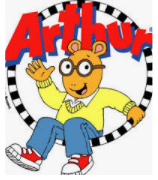
Portrait style: Cartoon Portrait